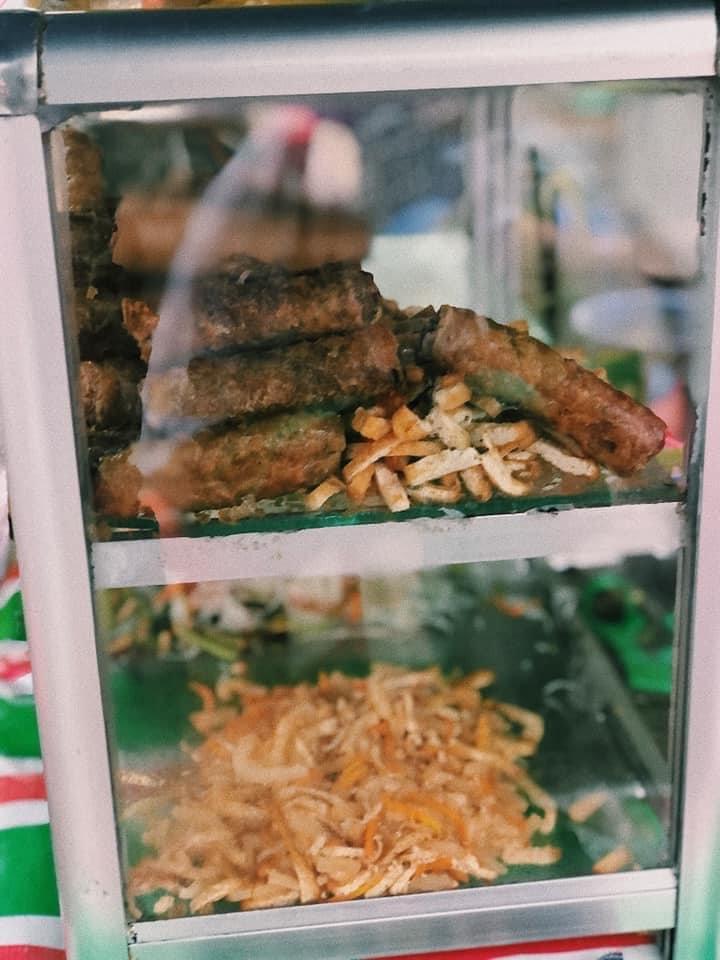
có một vài món ăn xuất hiện ở trong tủ kính